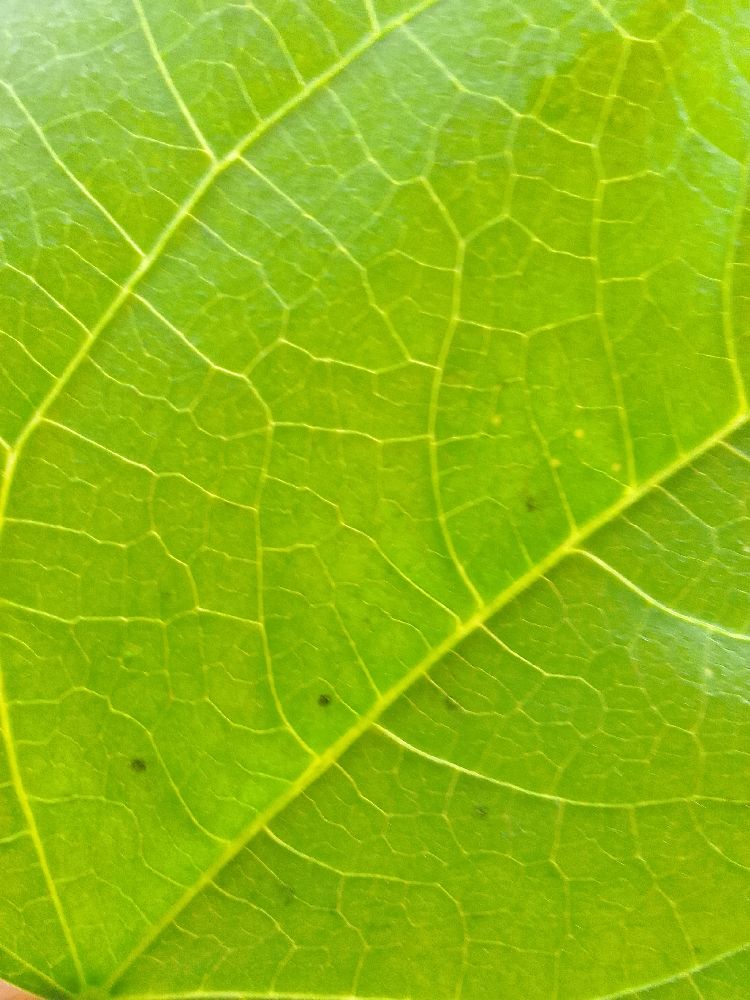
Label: healthy